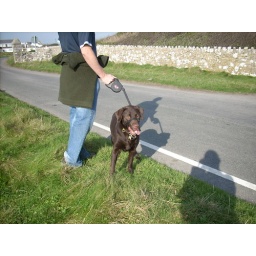
Pete trying to cross the road, but Harry is distracted by another dog passing...